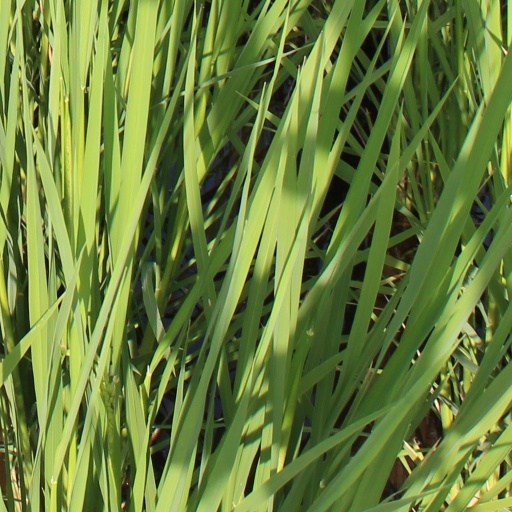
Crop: rice